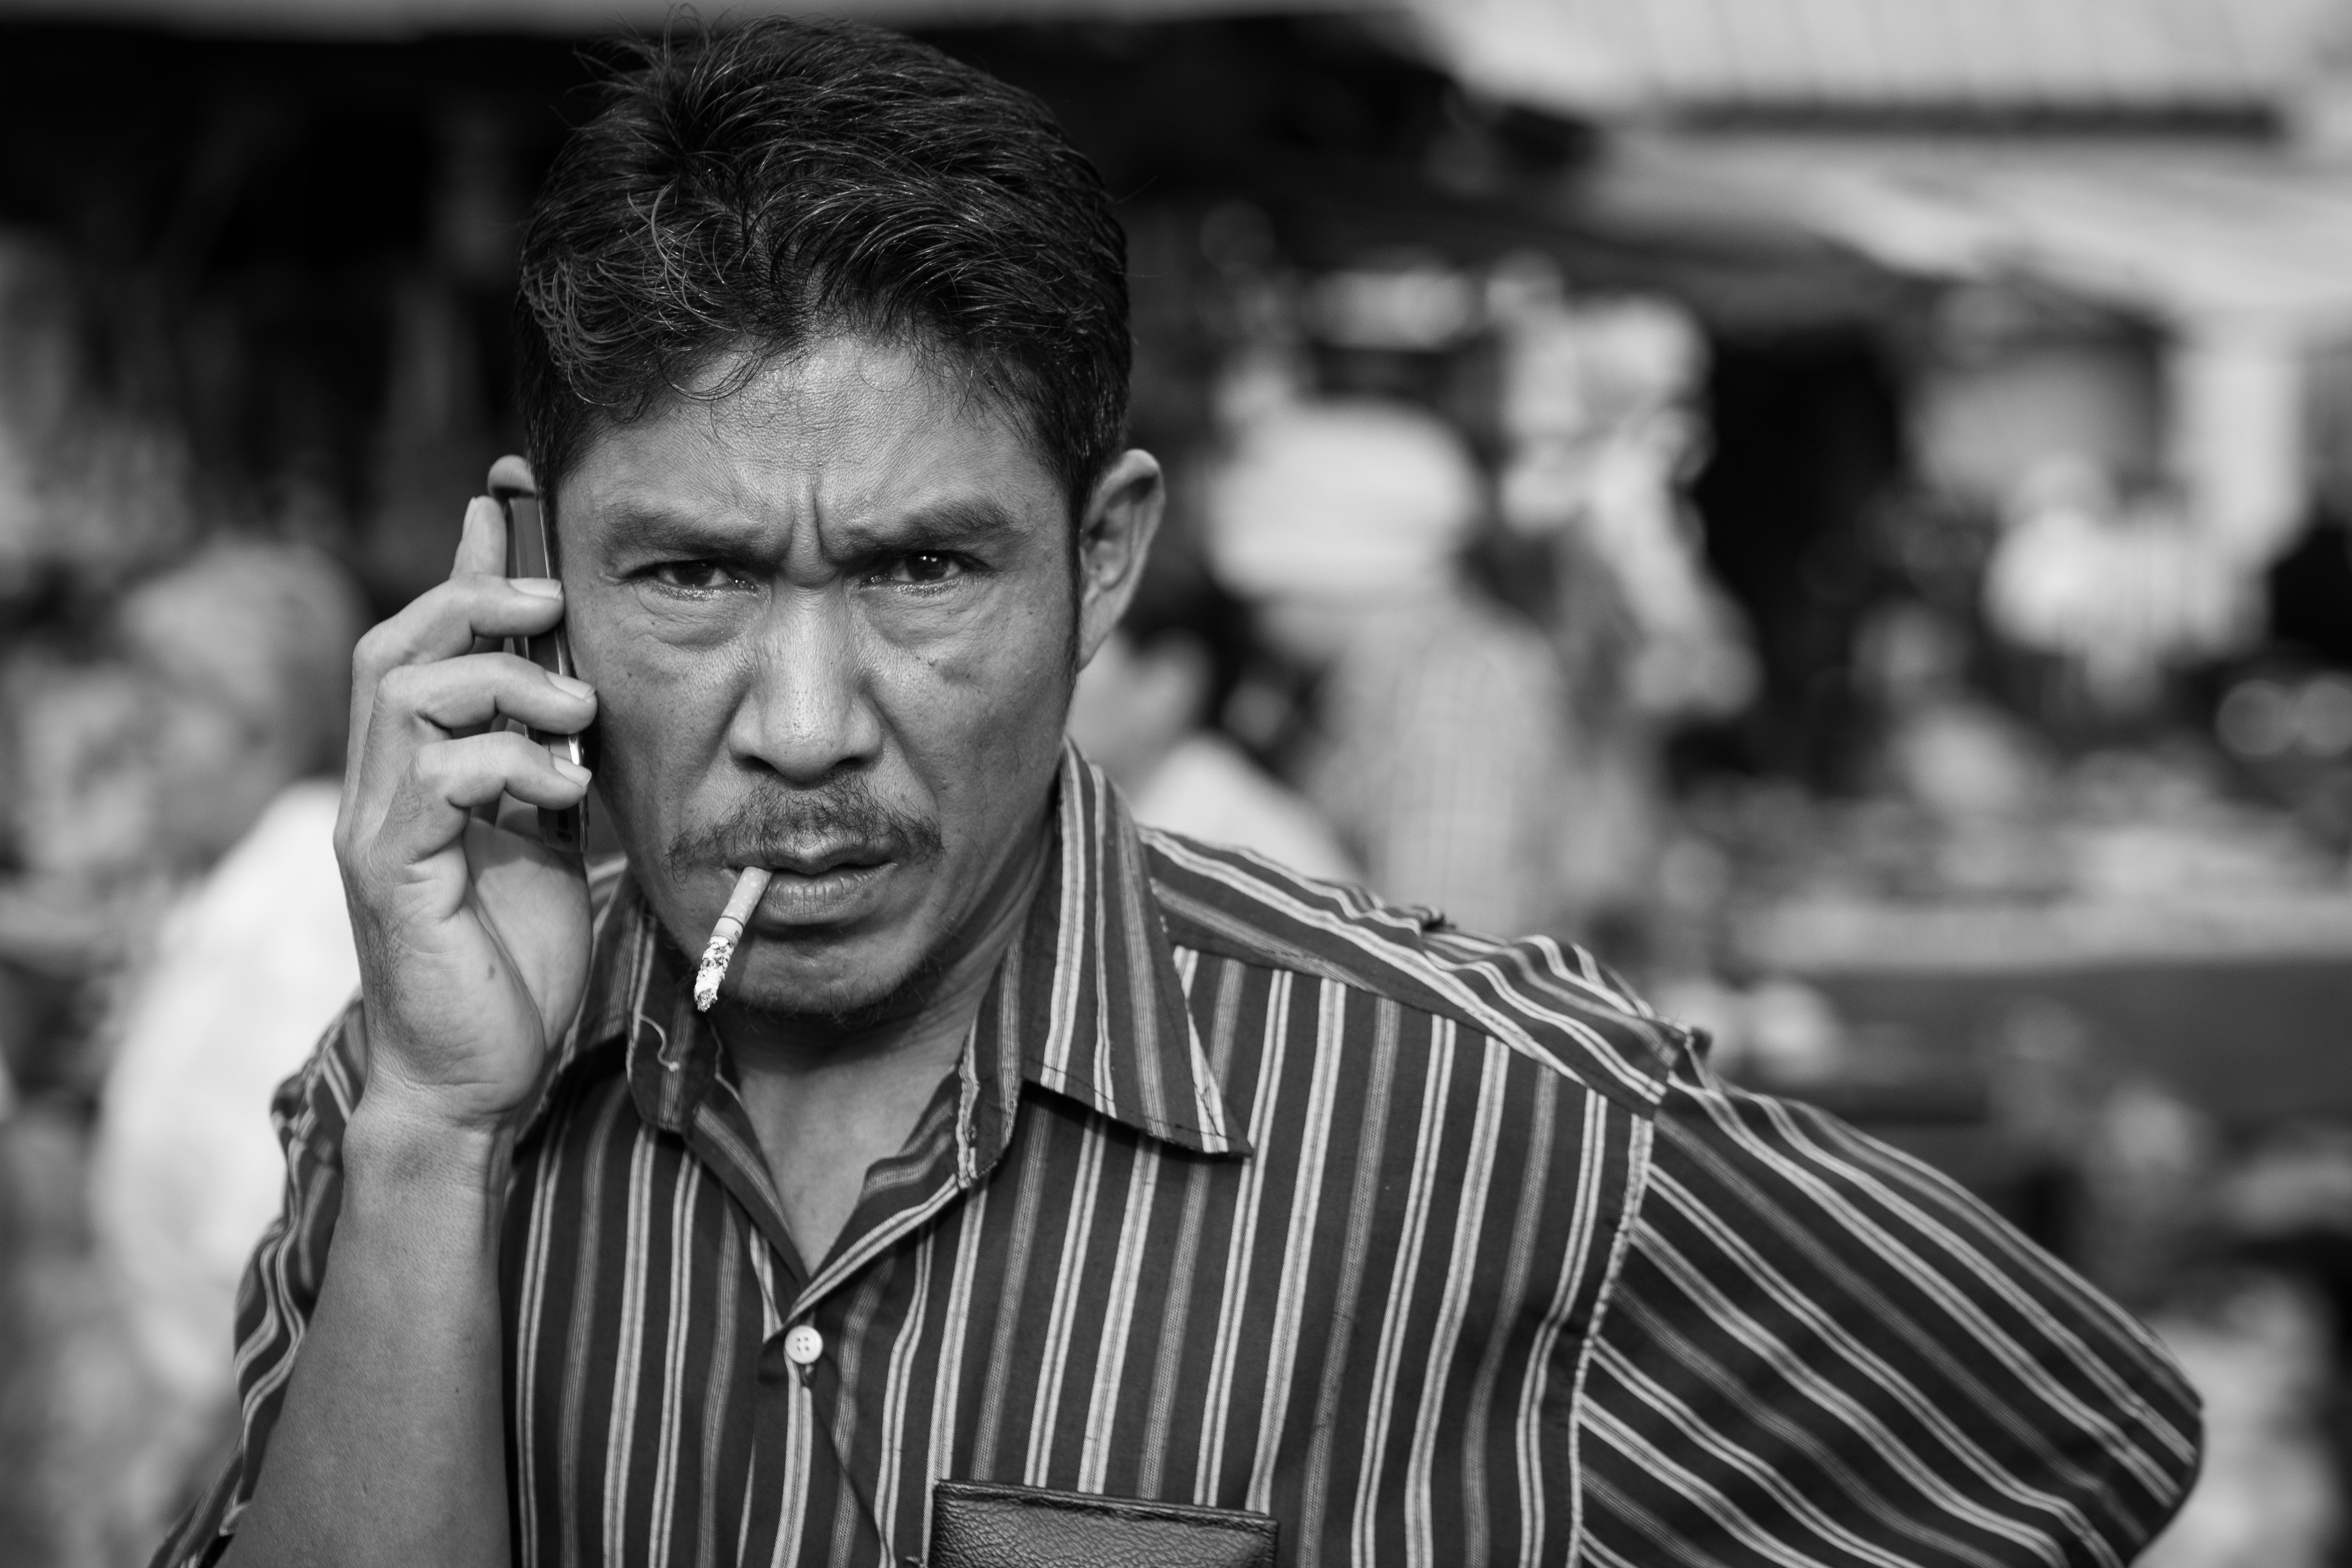
man, person, black and white, people, white, street, photography, ebook, male, portrait, training, black, monochrome, streetphotography, flickr, thomas, video, olympus, photograph, omd, fuji, leica, monochrom, leuthard, hcb, thomasleuthard, monochrome photography, film noir